Frederick Municipal Airport (Maryland)

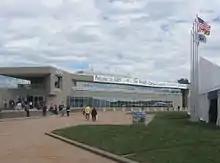
AOPA headquarters

The Frederick Municipal Airport, called Frederick Field in the movie, is featured in the 1996 action film "Executive Decision" starring Kurt Russell, though the airport filmed is not Frederick Municipal Airport but rather Van Nuys Airport.